Rock music in Finland

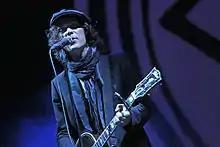
HIM was the first Finnish band to release an album that would sell gold in US

The earliest Finnish rock bands to gain any notoriety were progressive rock bands like Tasavallan Presidentti and Wigwam. Though for a time they seemed poised to break through in Europe, international fame eluded them. 1980s bands were similarly unable to find an international following, such as Gringos Locos and Havana Black; one exception to this was Hanoi Rocks, a popular glam rock band. They are still the most respected Finnish group abroad. For example, in Japan there's still almost fanatic Hanoi Rocks fans. Though the band collapsed on the verge of final international breakthrough, they were the source of inspiration for glam rock bands of the 1980s including Guns N' Roses.